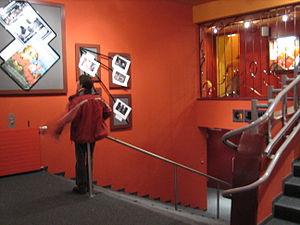
Une salle de cinéma ou un cinéma est un lieu où est organisée la projection de films cinématographiques. Ce terme peut désigner aussi le regroupement dans un même endroit de plusieurs salles, qui projettent généralement des films différents à plusieurs horaires.